Pickpocket (film)

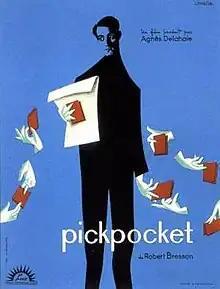
French theatrical poster

Pickpocket is a 1959 French film written and directed by Robert Bresson. It stars Martin LaSalle, in his feature film debut, in the title role, and features Marika Green, Pierre Leymarie, and Jean Pélégri in supporting roles. It features a pickpocket who is drawn to crime, despite the intercession of his family, his friends, and even an empathetic policeman.